Describe the emotion expressed in this image:  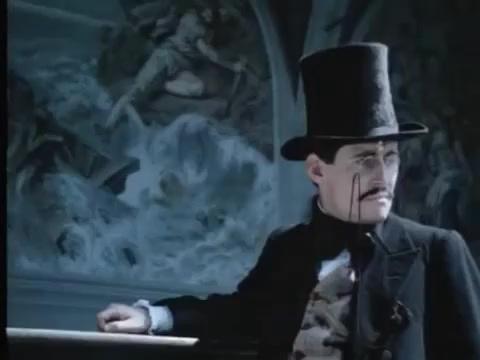
This person displays Pain, valence and arousal with low intensity.